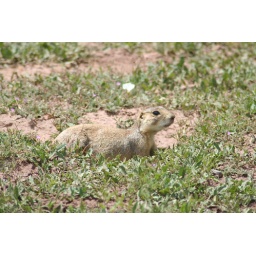
I discovered that prairie dogs like horse droppings. All sorts of not-quite-digested grasses in there, I guess.